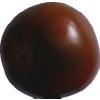
Label: tomato_maroon